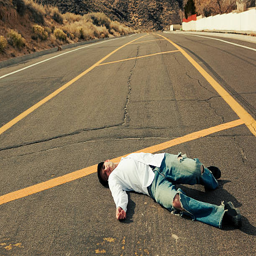
a person lying in the middle of a road